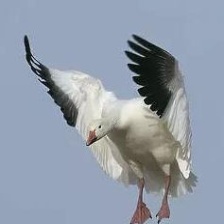
Species: SNOW GOOSE
Scientific name: ANSER CAERULESCENS
ImageNet parent category: goose